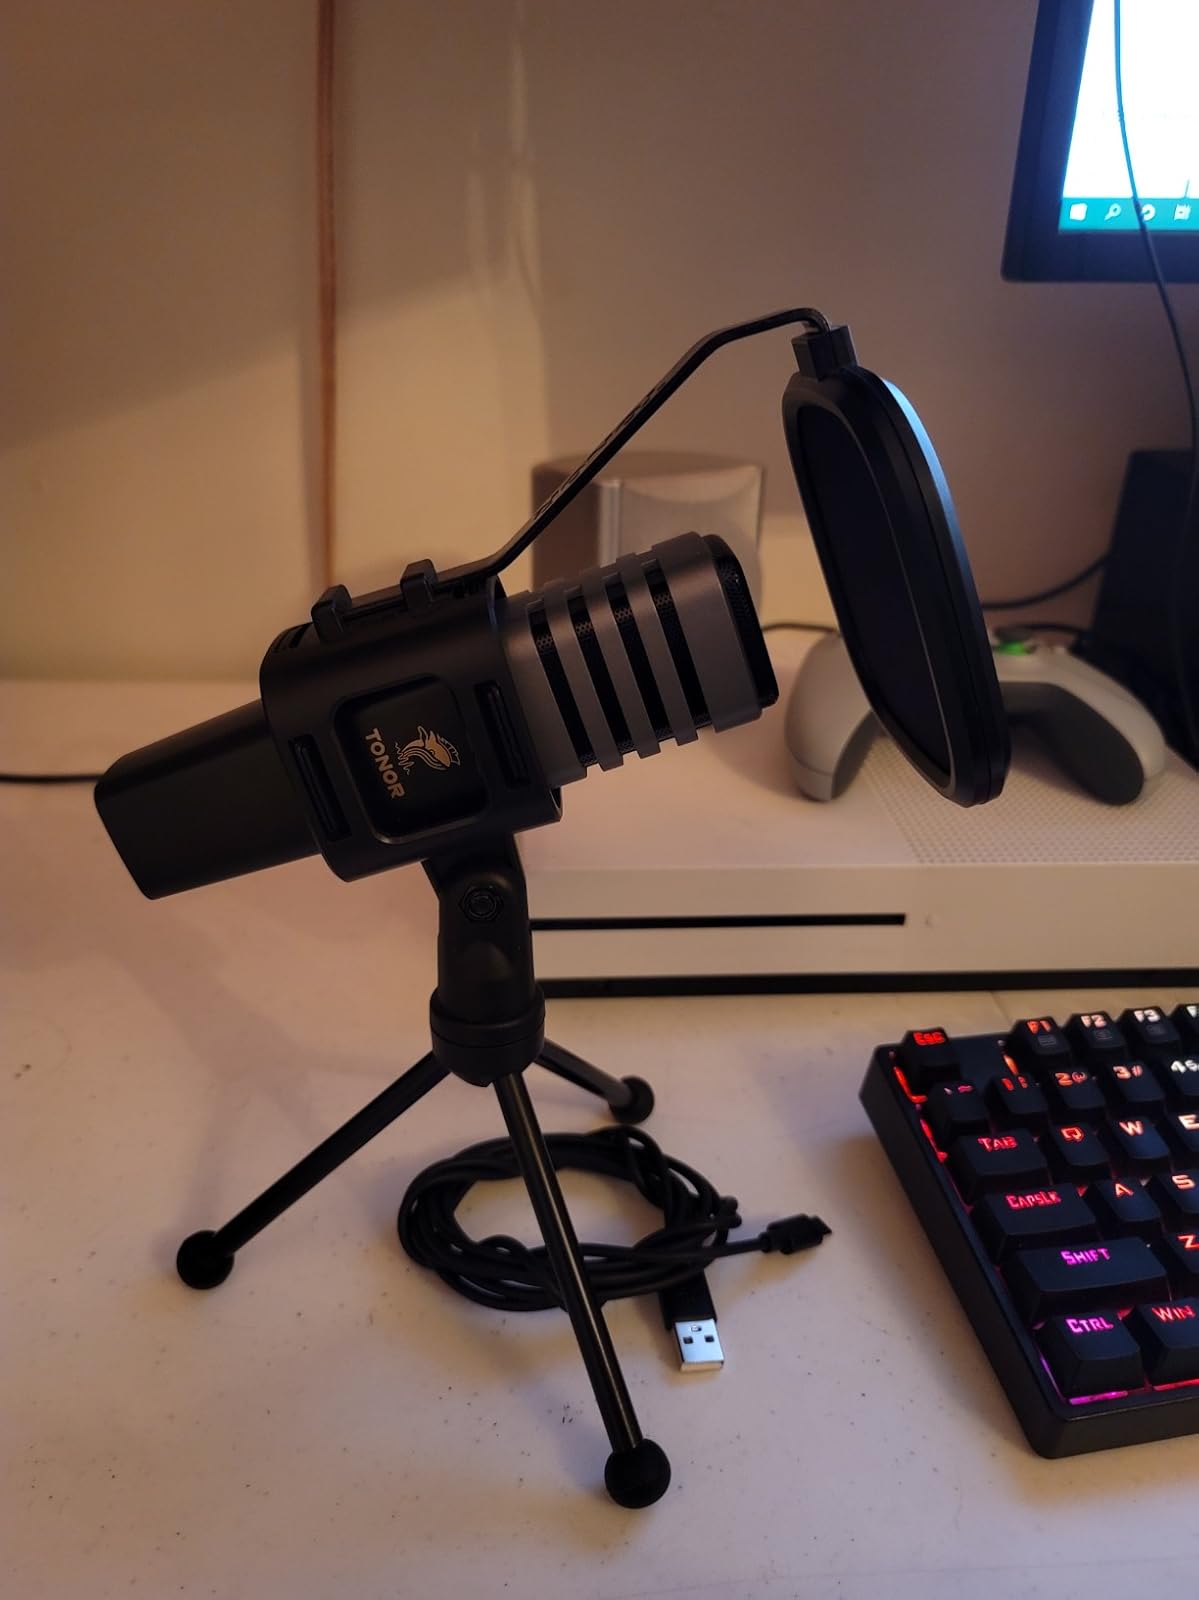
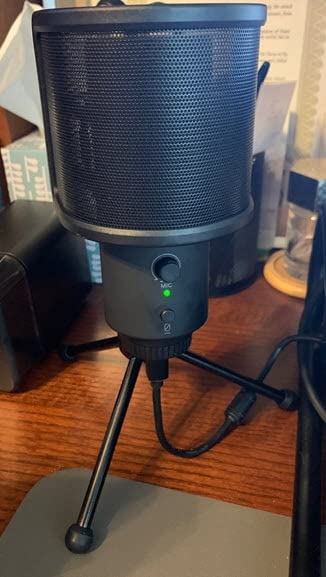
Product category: microphone
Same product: no